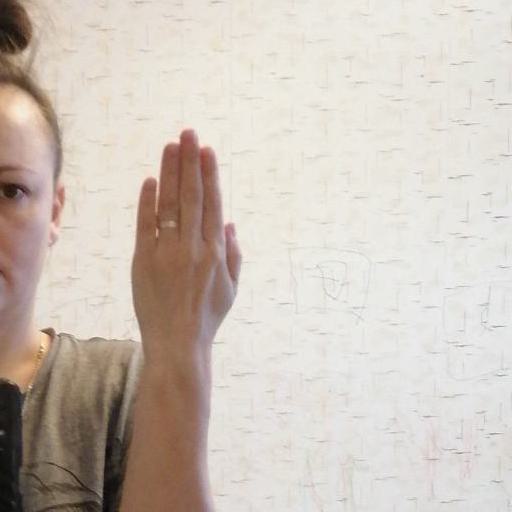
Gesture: stop_inverted